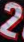
Number: 2